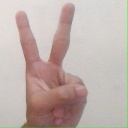
अक्षर: क